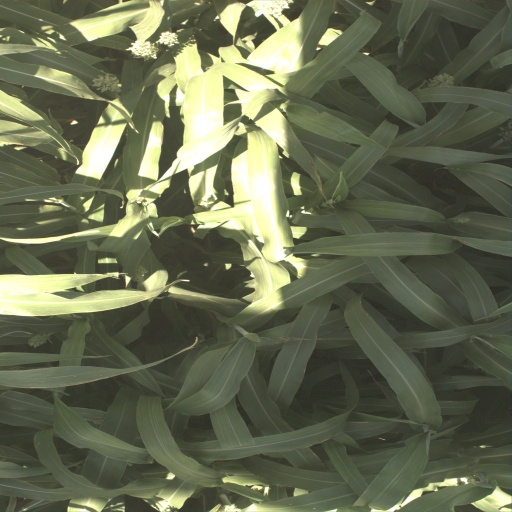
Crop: sorghum